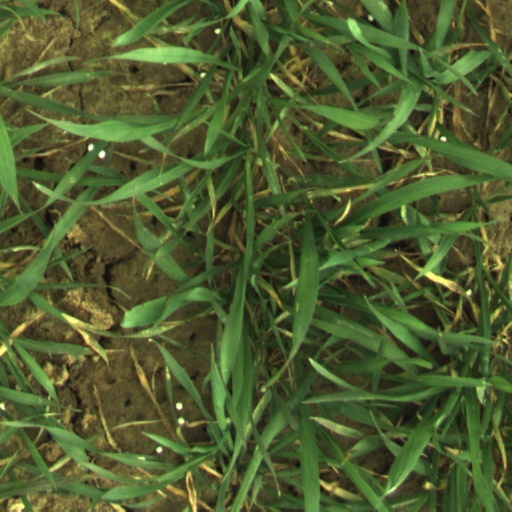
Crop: wheat